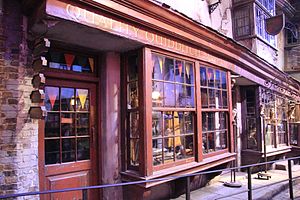
Steder i Harry Potter-universet / Diagonalstræde / Kvalitetsudstyr til Quidditch
Kvalitetsudstyr til Quidditch.
Den følgende liste er en oversigt over steder i Harry Potter-universet. Disse fiktive steder eksisterer kun i J.K. Rowlings romanserie Harry Potter.